Answer in natural language. Which object is closer to the camera taking this photo, white rectangular dining table (highlighted by a blue box) or blue framed coastal marine wall decor (highlighted by a green box)? Choose between the following options: white rectangular dining table (highlighted by a blue box) or blue framed coastal marine wall decor (highlighted by a green box)
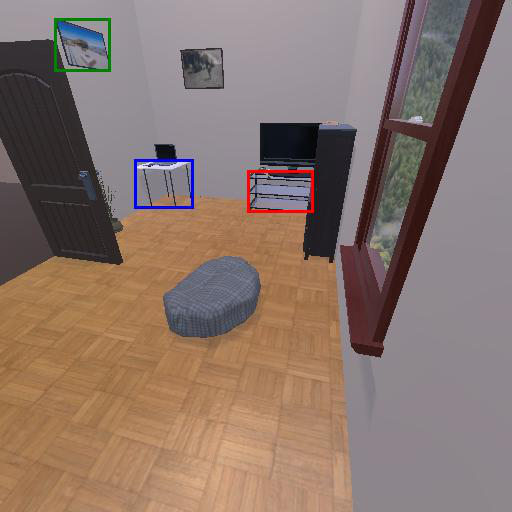
<answer>blue framed coastal marine wall decor (highlighted by a green box)</answer>